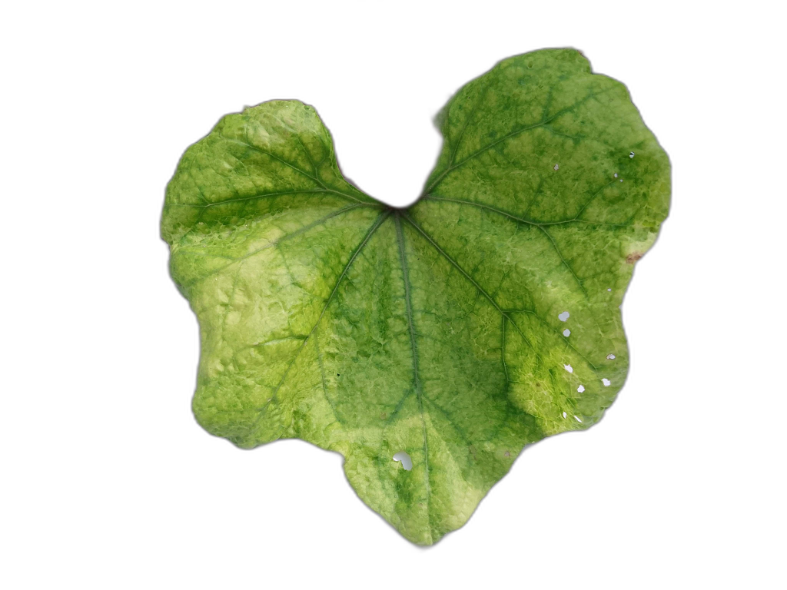
Crop: Zucchini
Label: Healthy